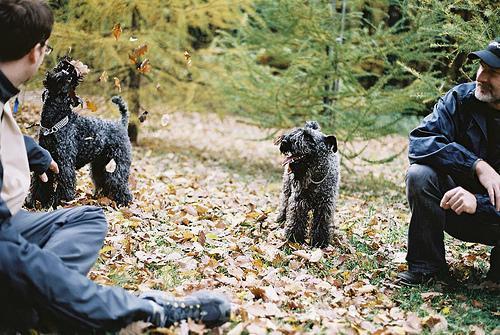
Kerry_blue_terrier